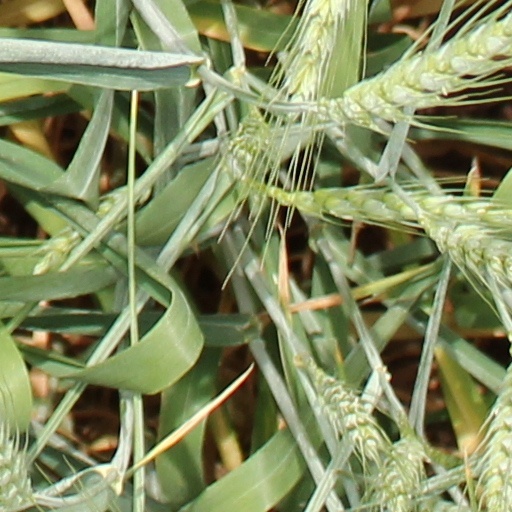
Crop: wheat